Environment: real
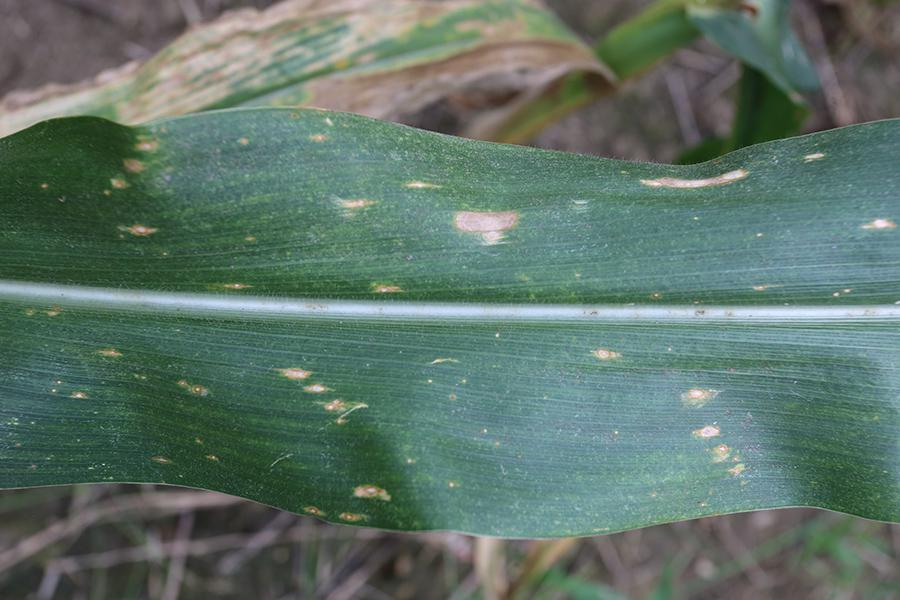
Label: gray_leaf_spot